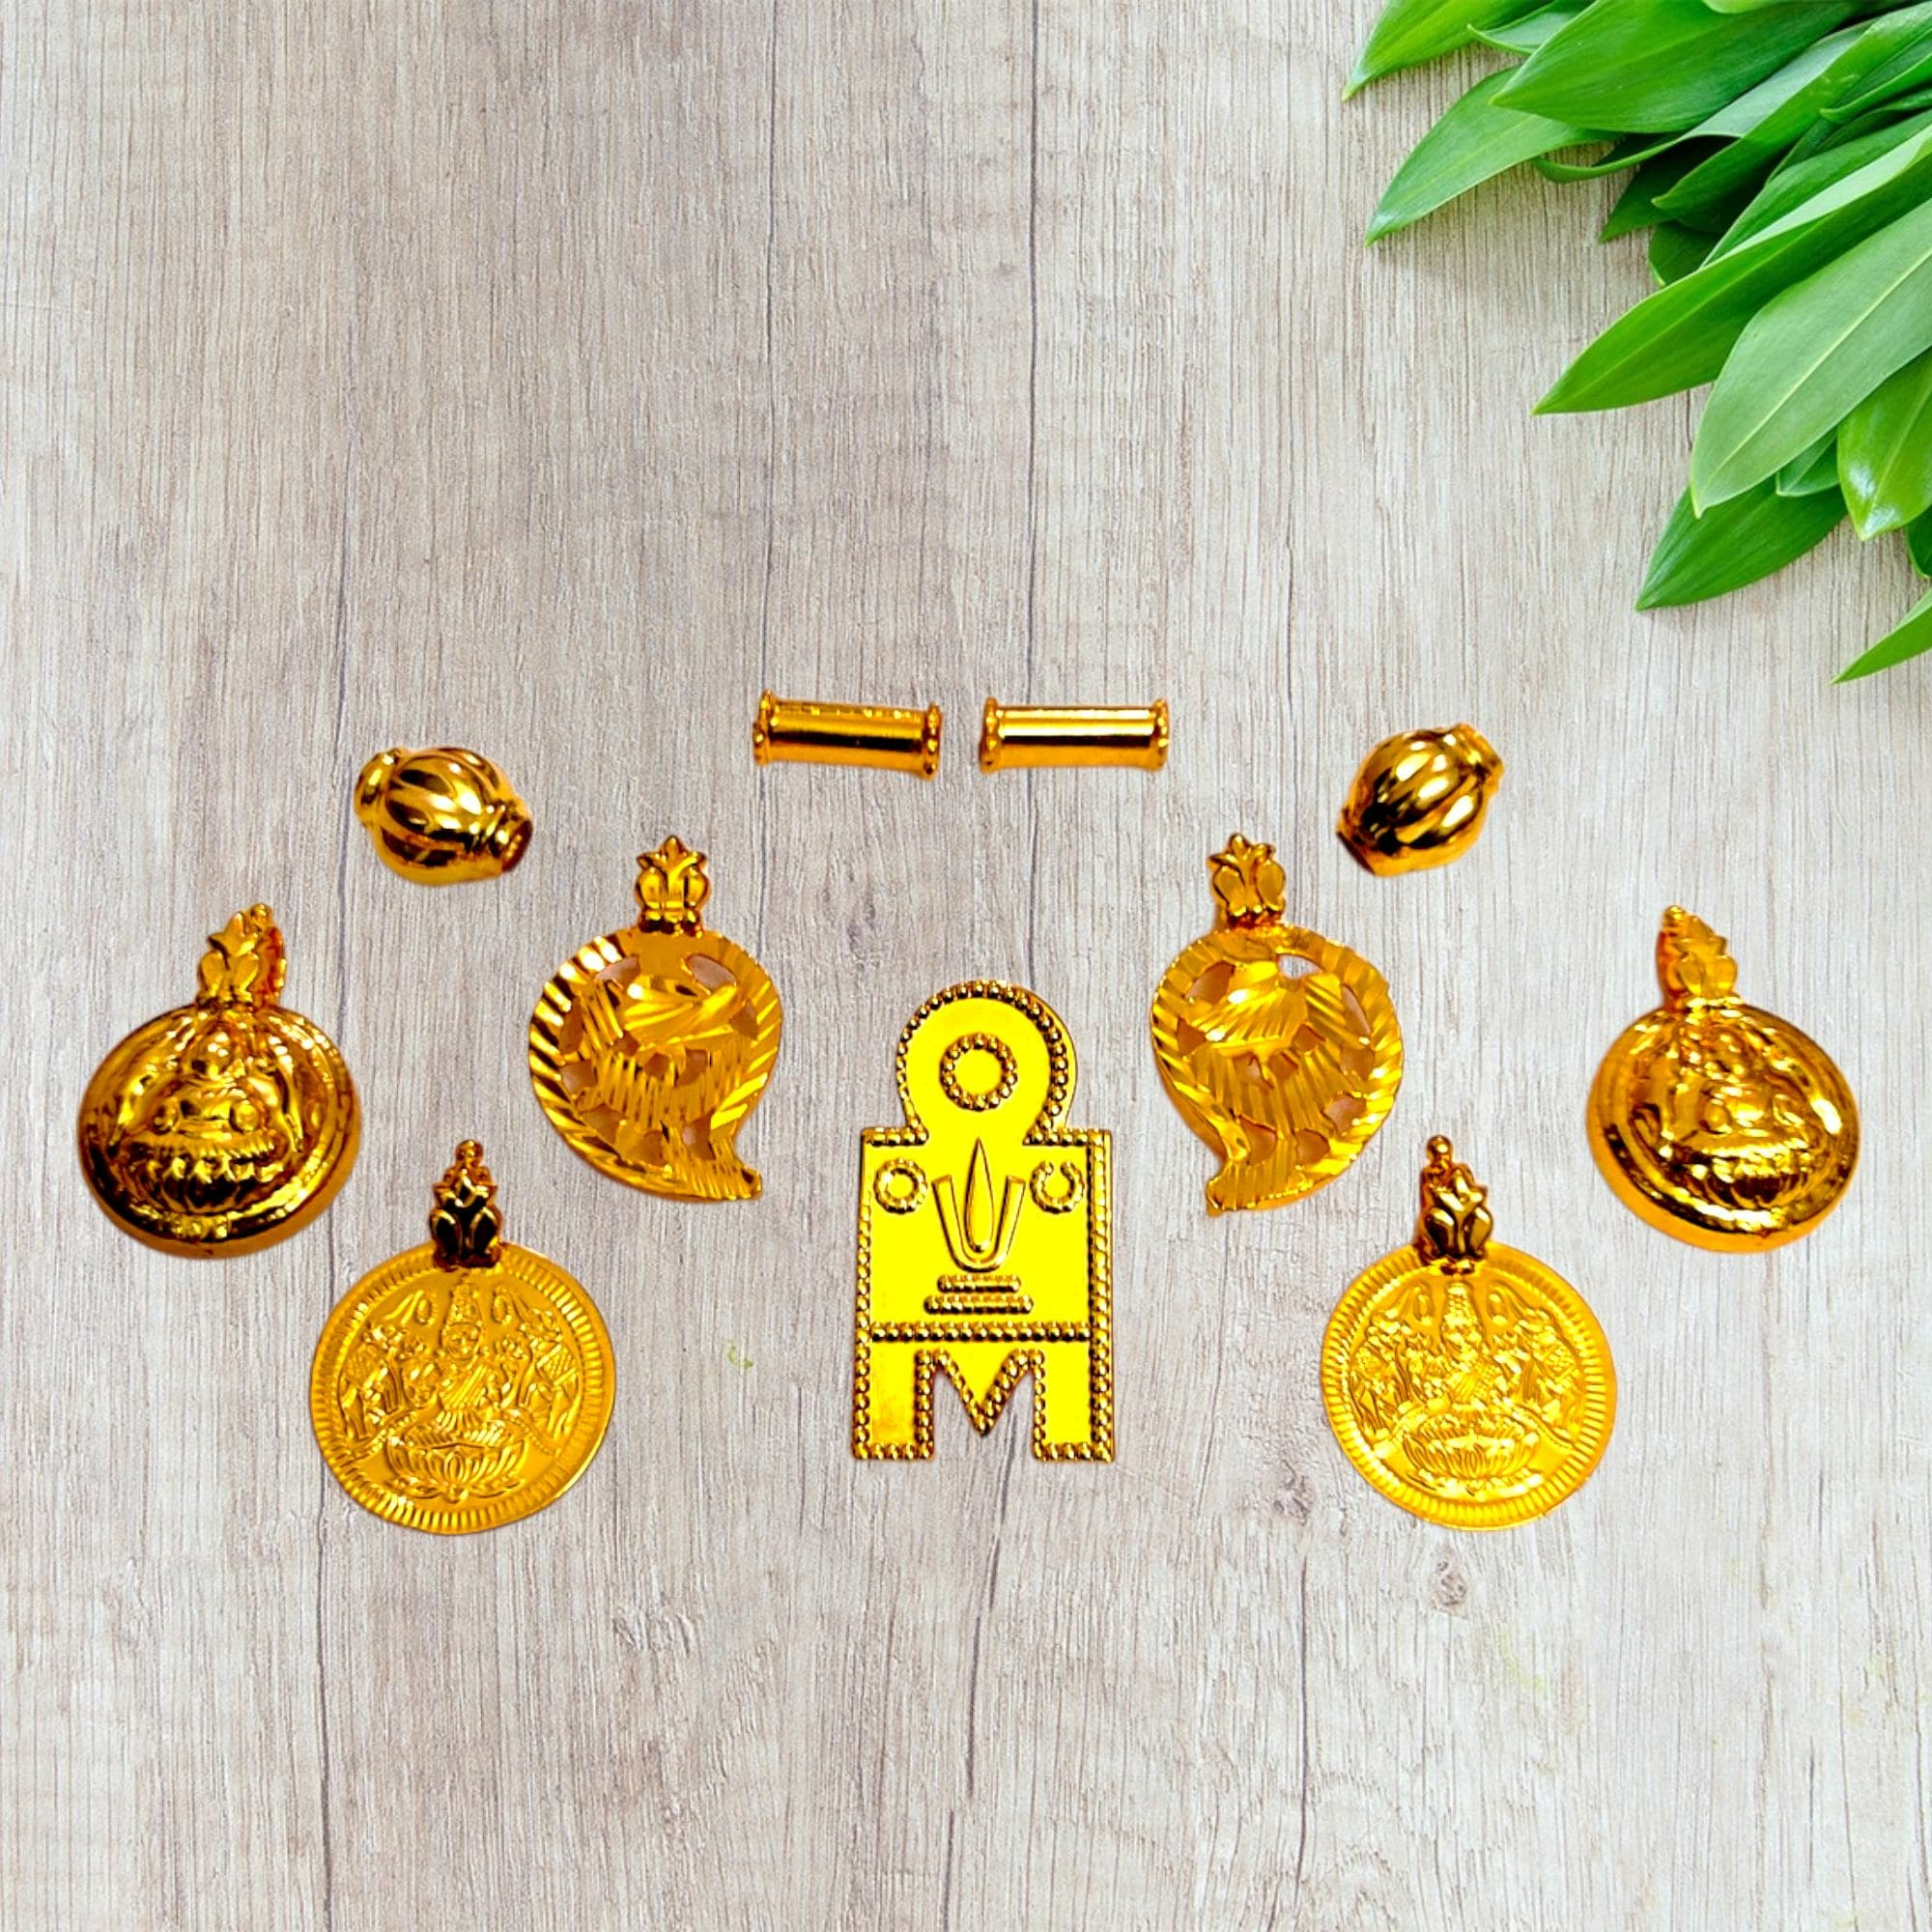
TGS GOLD COVERING Thali Urukal Mangalsutra set Mangalyam for Womens
Type: Necklaces & Pendants
Brand: TGS GOLD COVERING
Price: Rs. 529
TGS GOLD COVERING Thali Urukal Mangalsutra set Mangalyam for Womens